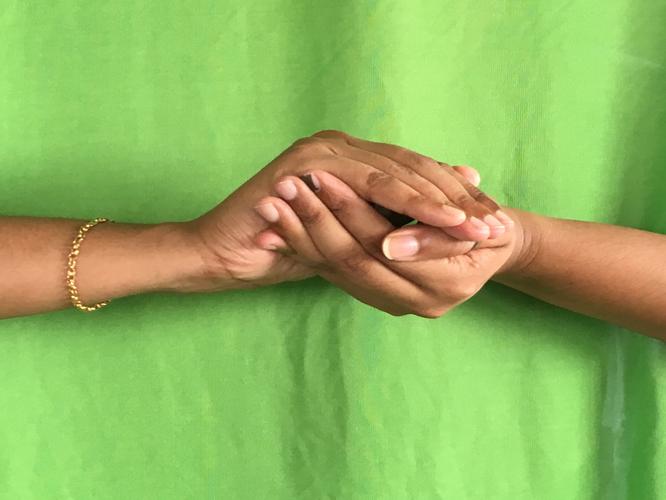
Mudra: Samputa
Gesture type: double_hand